1957 Mille Miglia

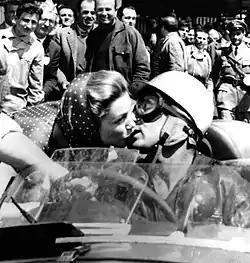
Linda Christian kissing Alfonso de Portago before the latter departed for his last part of the Mille Miglia race. The photo is popularly known as "The Kiss of Death" (Il Bacio della Morte).

A total of 391 cars were entered for the event, across 25 classes based on engine sizes, ranging from up to 750cc to over 2.0-litre, for Grand Touring Cars, Touring Cars and Sport Cars. Of these, 310 cars started the event. The limit on the number of starts was reduced from previous years. The Auto Club of Brescia took steps to try to combat the unsportsmanlike tactics by which some competitors sought to negate the procedure of drawing lots for departure times.